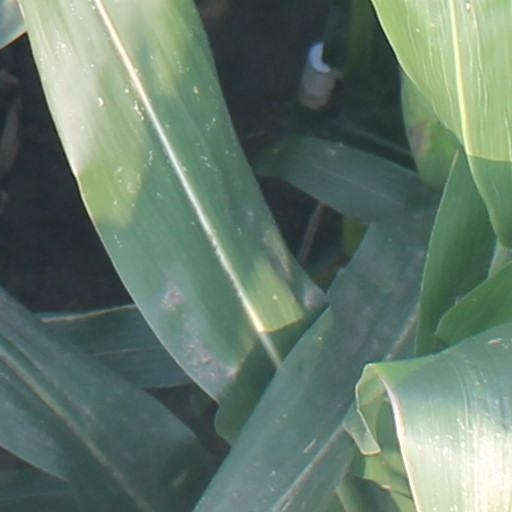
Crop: maize; corn